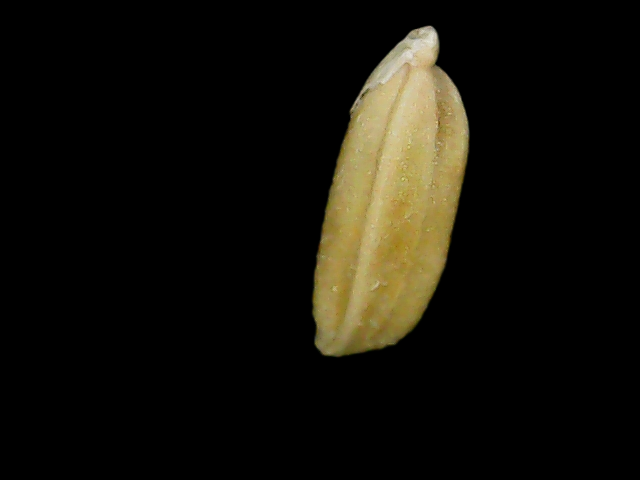
Rice variety: Bd95